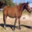
Label: horse